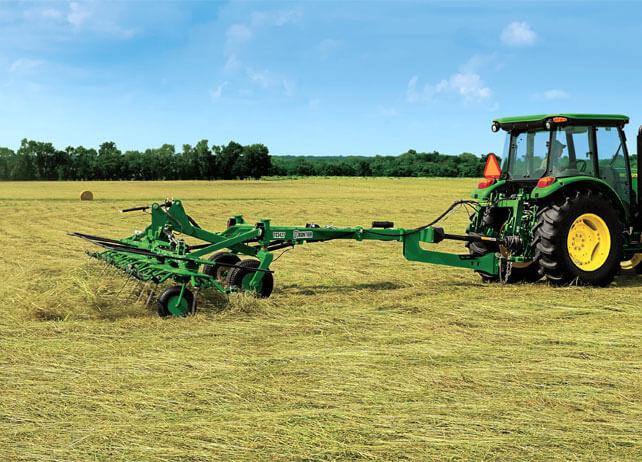
Mashine kubwa aina ya trekta yenye rangi ya kijani, nyeusi, pamoja na njano inakata majani yaliyokauka katika shamba kubwa lililozungukwa na miti iliyo na rangi ya kijani, inaliandaa shamba hili kwa ajili ya kuja kupandwa mimea tofautitofauti.